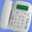
Label: telephone